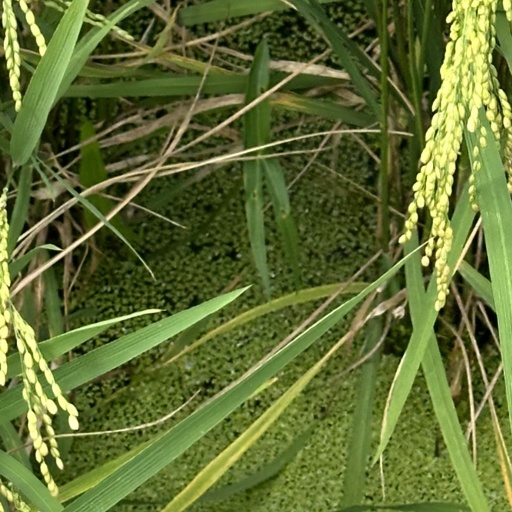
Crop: rice